Tourism in Nicaragua

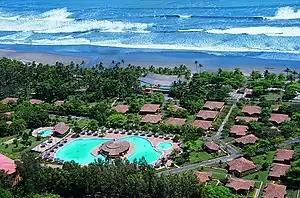
A view of the Montelimar Beach and the Barcelo Hotel and Resort in Managua

In 2013, more than 1.2 million tourists visited Nicaragua, representing an increase of nearly a third from 2009. Two-thirds of these tourists were from other Central American countries, 290,000 were from North America and 80,000 from Europe. Of those that come for recreation, their principal activities include surfing, hiking volcanoes and getting to know the country's nature trails.